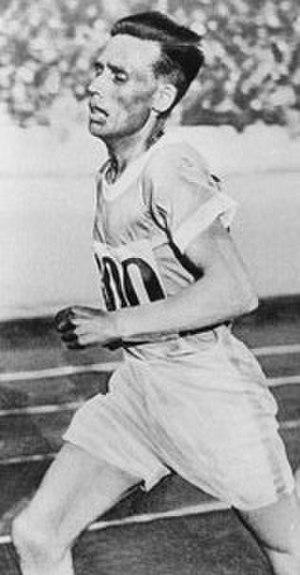
Les Jeux olympiques d'été de 1924, Jeux de la VIIIᵉ olympiade de l'ère moderne, ont été célébrés à Paris, en France, du 4 mai au 27 juillet 1924. Pour ses adieux aux Jeux, le baron Pierre de Coubertin milita en faveur de la capitale française, qui organisa ainsi ses deuxièmes Jeux après ceux de 1900. Ces Jeux démarrent avec le tournoi de Rugby à XV remporté par les États-Unis le 18 mai, mais la plupart des épreuves ont lieu en juillet après la Cérémonie d'Ouverture qui a lieu le 5 juillet au Stade olympique de Colombes.